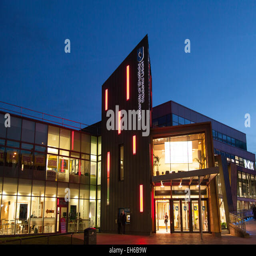
the building photographed early evening